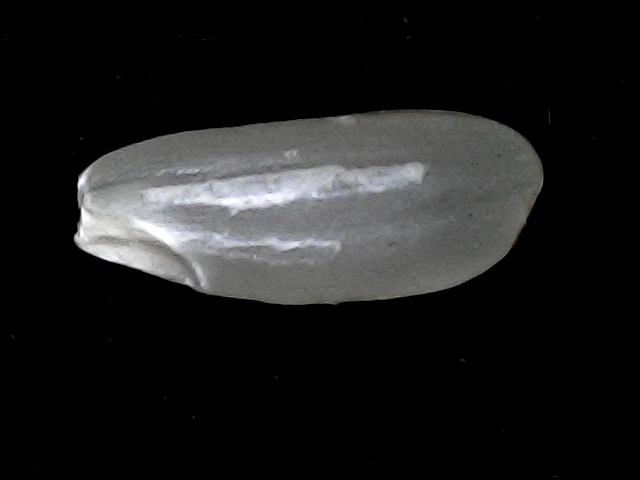
Rice variety: BD51